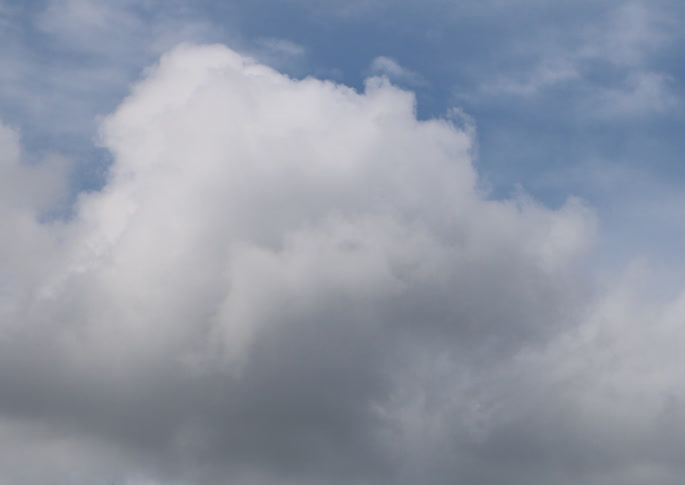
Cloud type: Cumulus